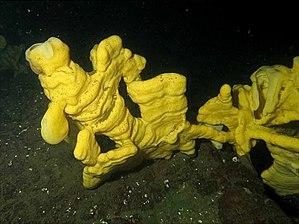
Les « récifs d’éponge » sont des récifs marins biogéniques qui se sont lentement formés en profondeur, un peu à la manière des récifs coralliens. Mais ils sont construits à base de silice et non de carbonate de calcium, par des éponges du groupe des Hexactinellides.
Les éponges ou spongiaires sont des animaux formant l'embranchement basal des métazoaires. Elles sont définies comme des métazoaires sessiles à l'âge adulte. Elles possèdent un système aquifère permettant la circulation de l'eau. Il est composé de chambres choanocytaires reliées entre elles et au milieu extérieur par des pores inhalants et un pore exhalant. Ces chambres sont tapissées de choanocytes, qui sont des cellules flagellées caractéristiques des éponges. Les éponges possèdent deux couches de cellules : le pinacoderme qui se situe à l'extérieur et le choanoderme qui se situe à l'intérieur. Entre ces deux couches, des cellules mobiles se déplacent dans la mésohyle, matrice extracellulaire composé de collagène. Leur système nerveux est très primitif et diffus.
Les éponges hexactinellides ou éponges siliceuses ou encore éponges hyalines ou éponges de verre forment une classe d'éponges appartenant au groupe des Métazoaires d’organisation très simple, mais pouvant néanmoins prendre des formes complexes et parfois constituer des récifs.